La Gran final

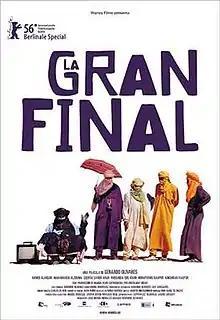

La Gran final (English: The Great Match) is a 2006 film directed by Gerardo Olivares.